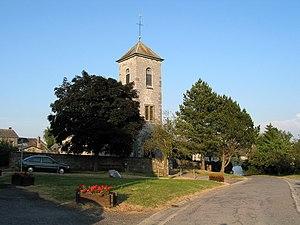
Bois-et-Borsu (Belgique), l'églies Saint-Lambert (XIIe siècle).